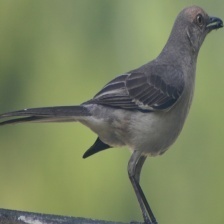
Species: NORTHERN MOCKINGBIRD
Scientific name: MIMUS POLYGLOTTOS